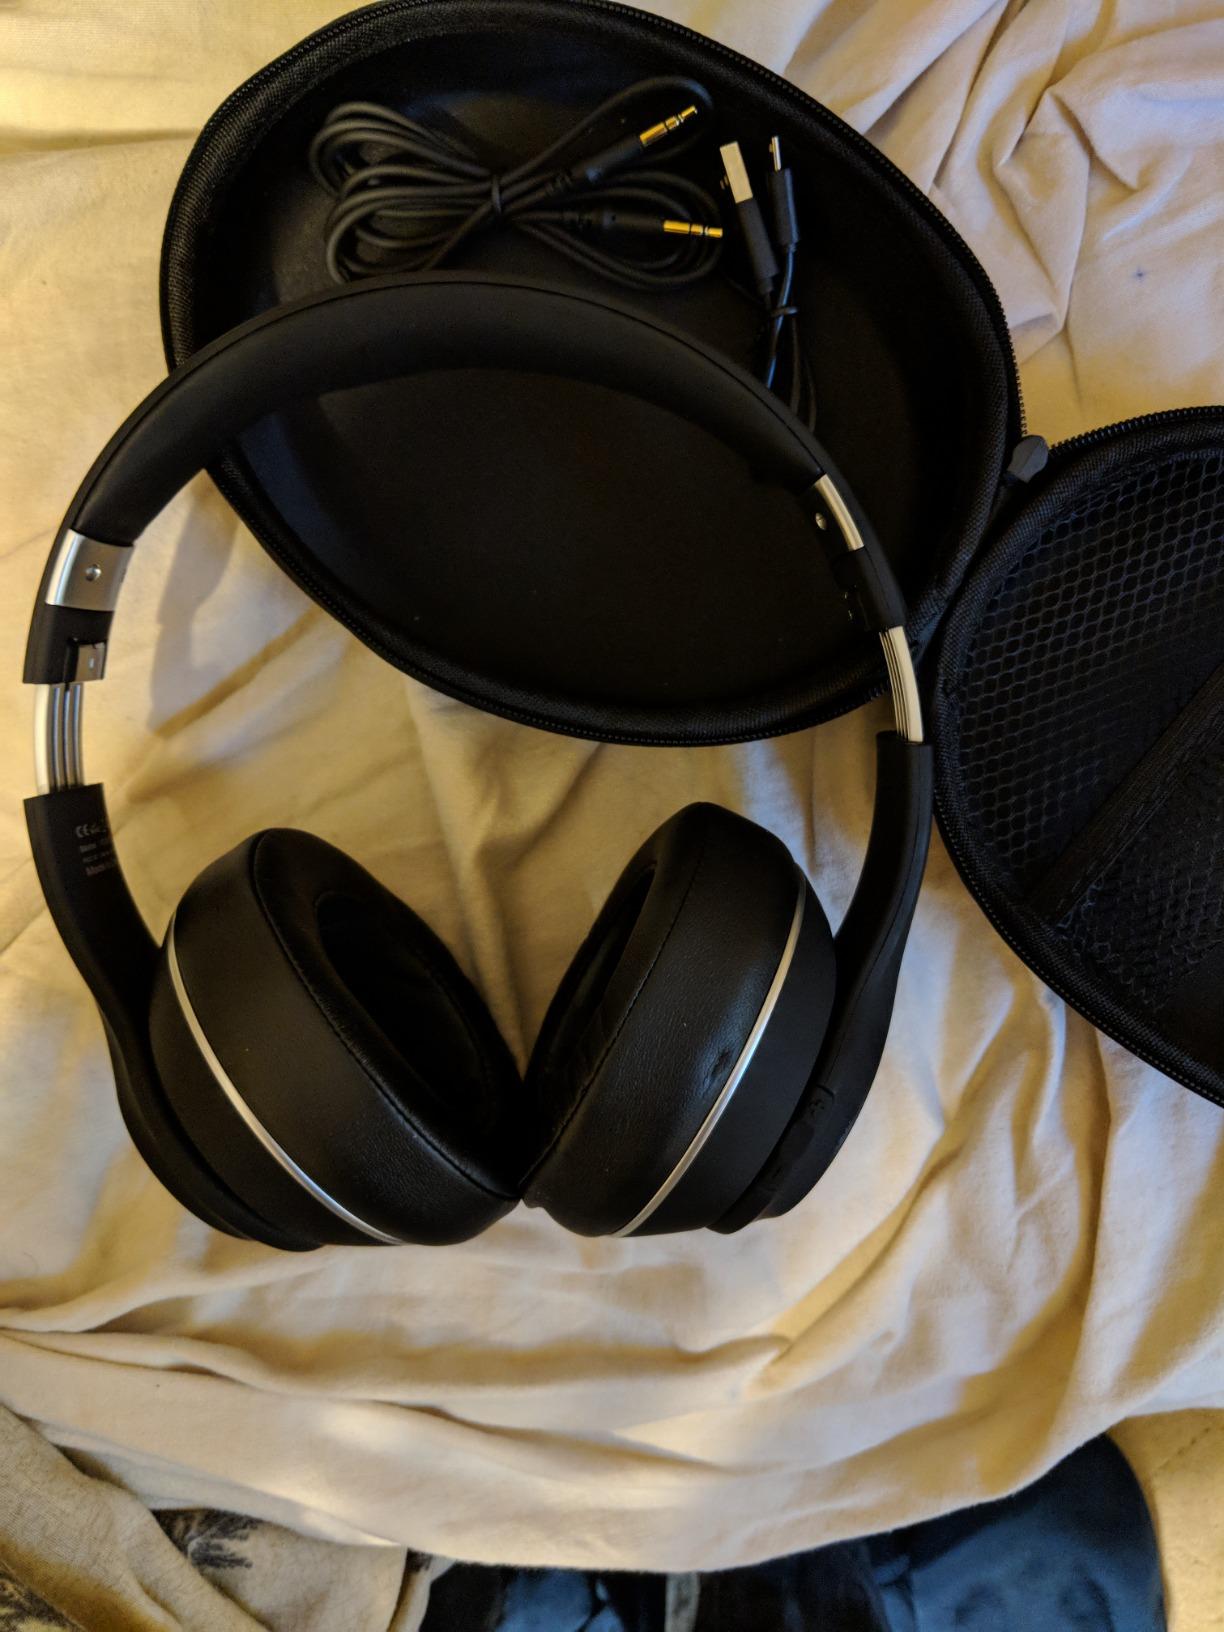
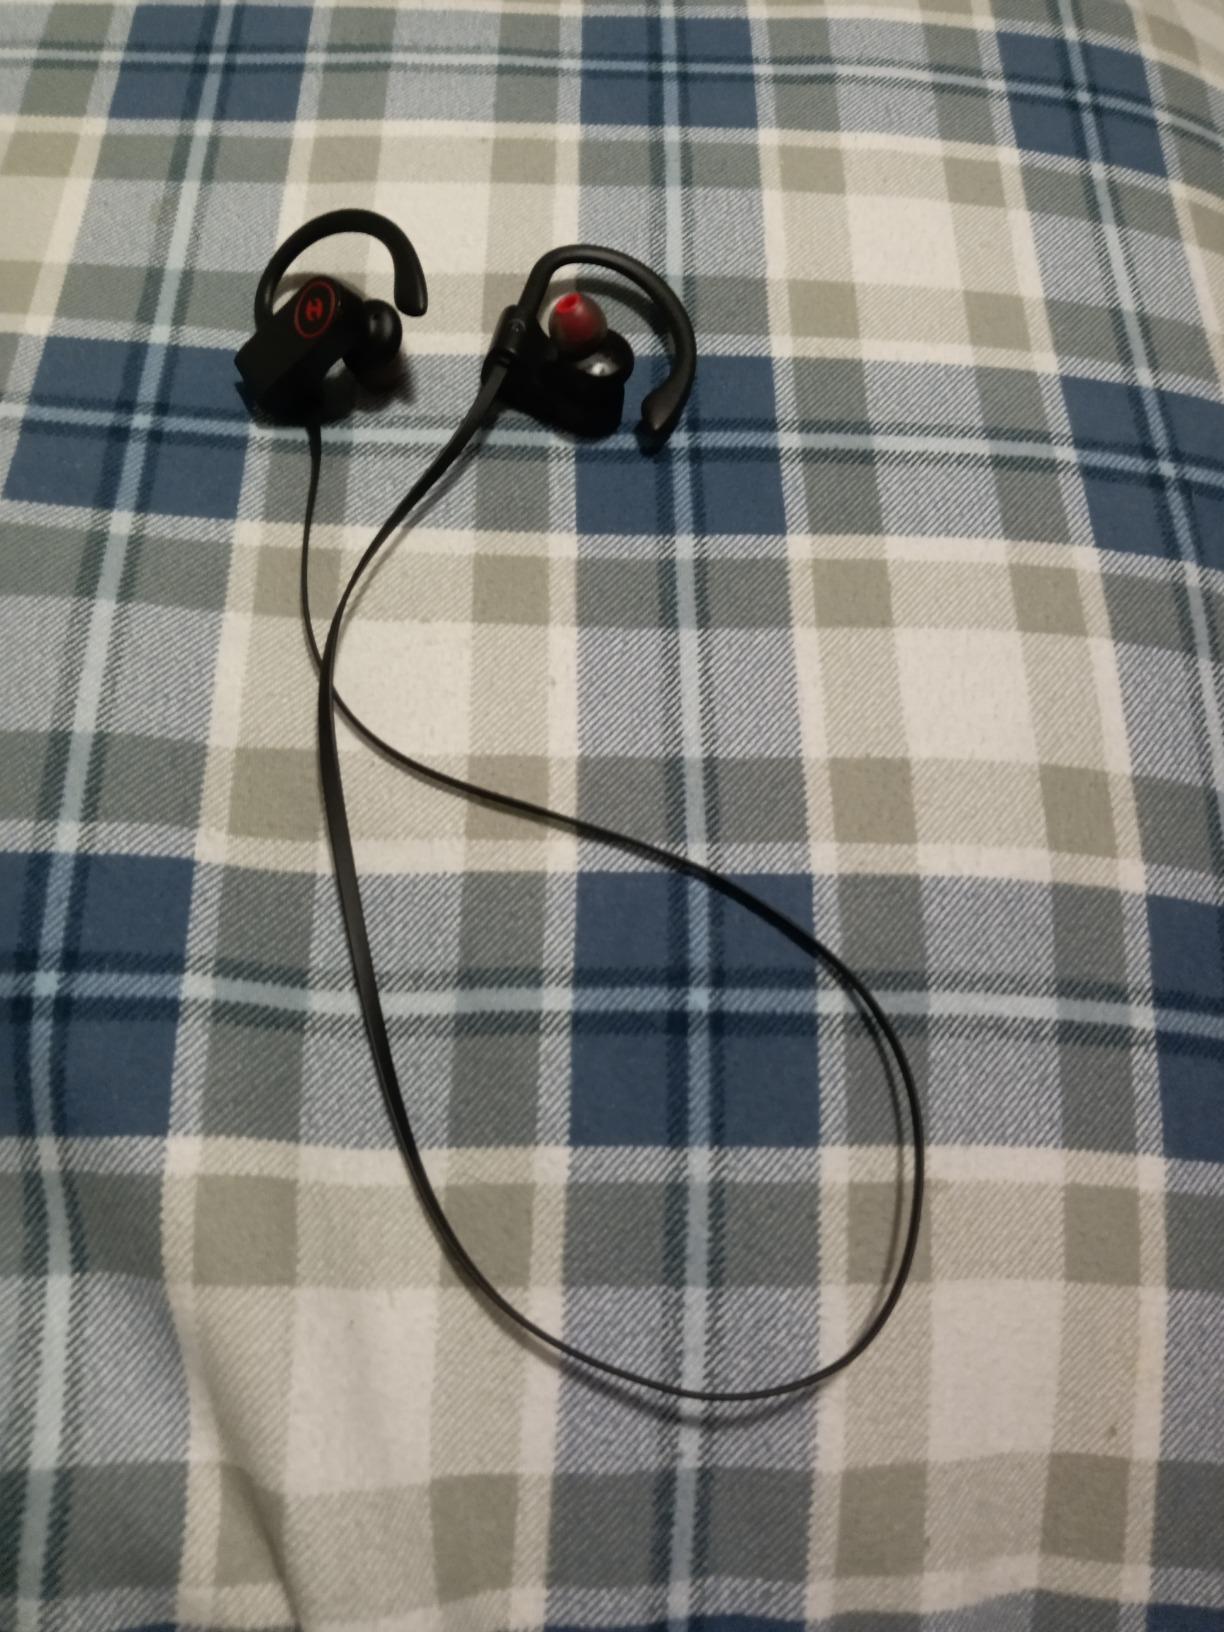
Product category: headphones
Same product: no